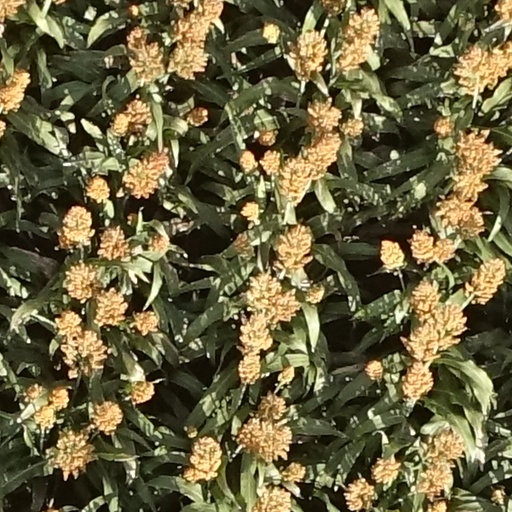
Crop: sorghum